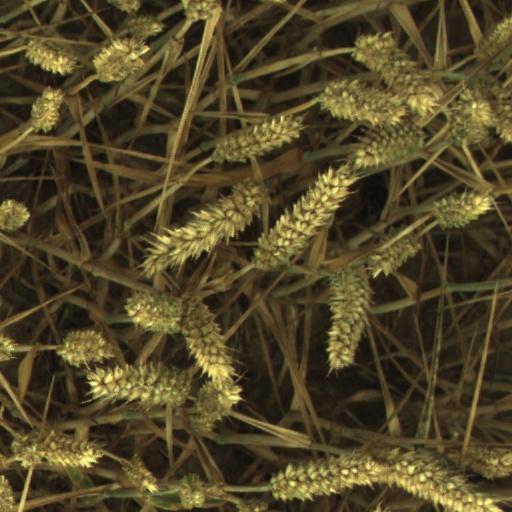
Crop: wheat